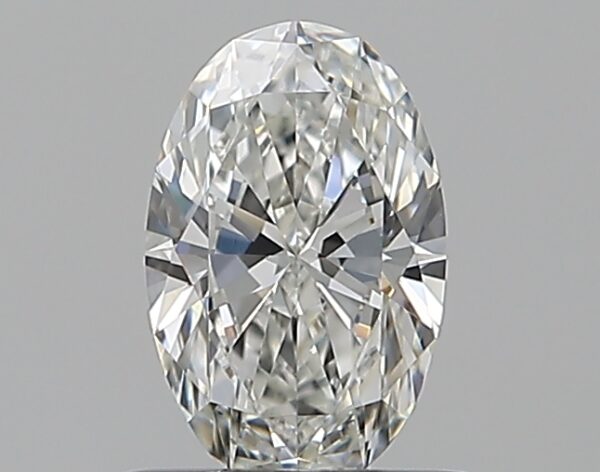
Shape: oval
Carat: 0.53
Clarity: VS1
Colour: G
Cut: EX
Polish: EX
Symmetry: VG
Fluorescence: F
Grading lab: GIA
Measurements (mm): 6.85 x 4.39 x 2.64